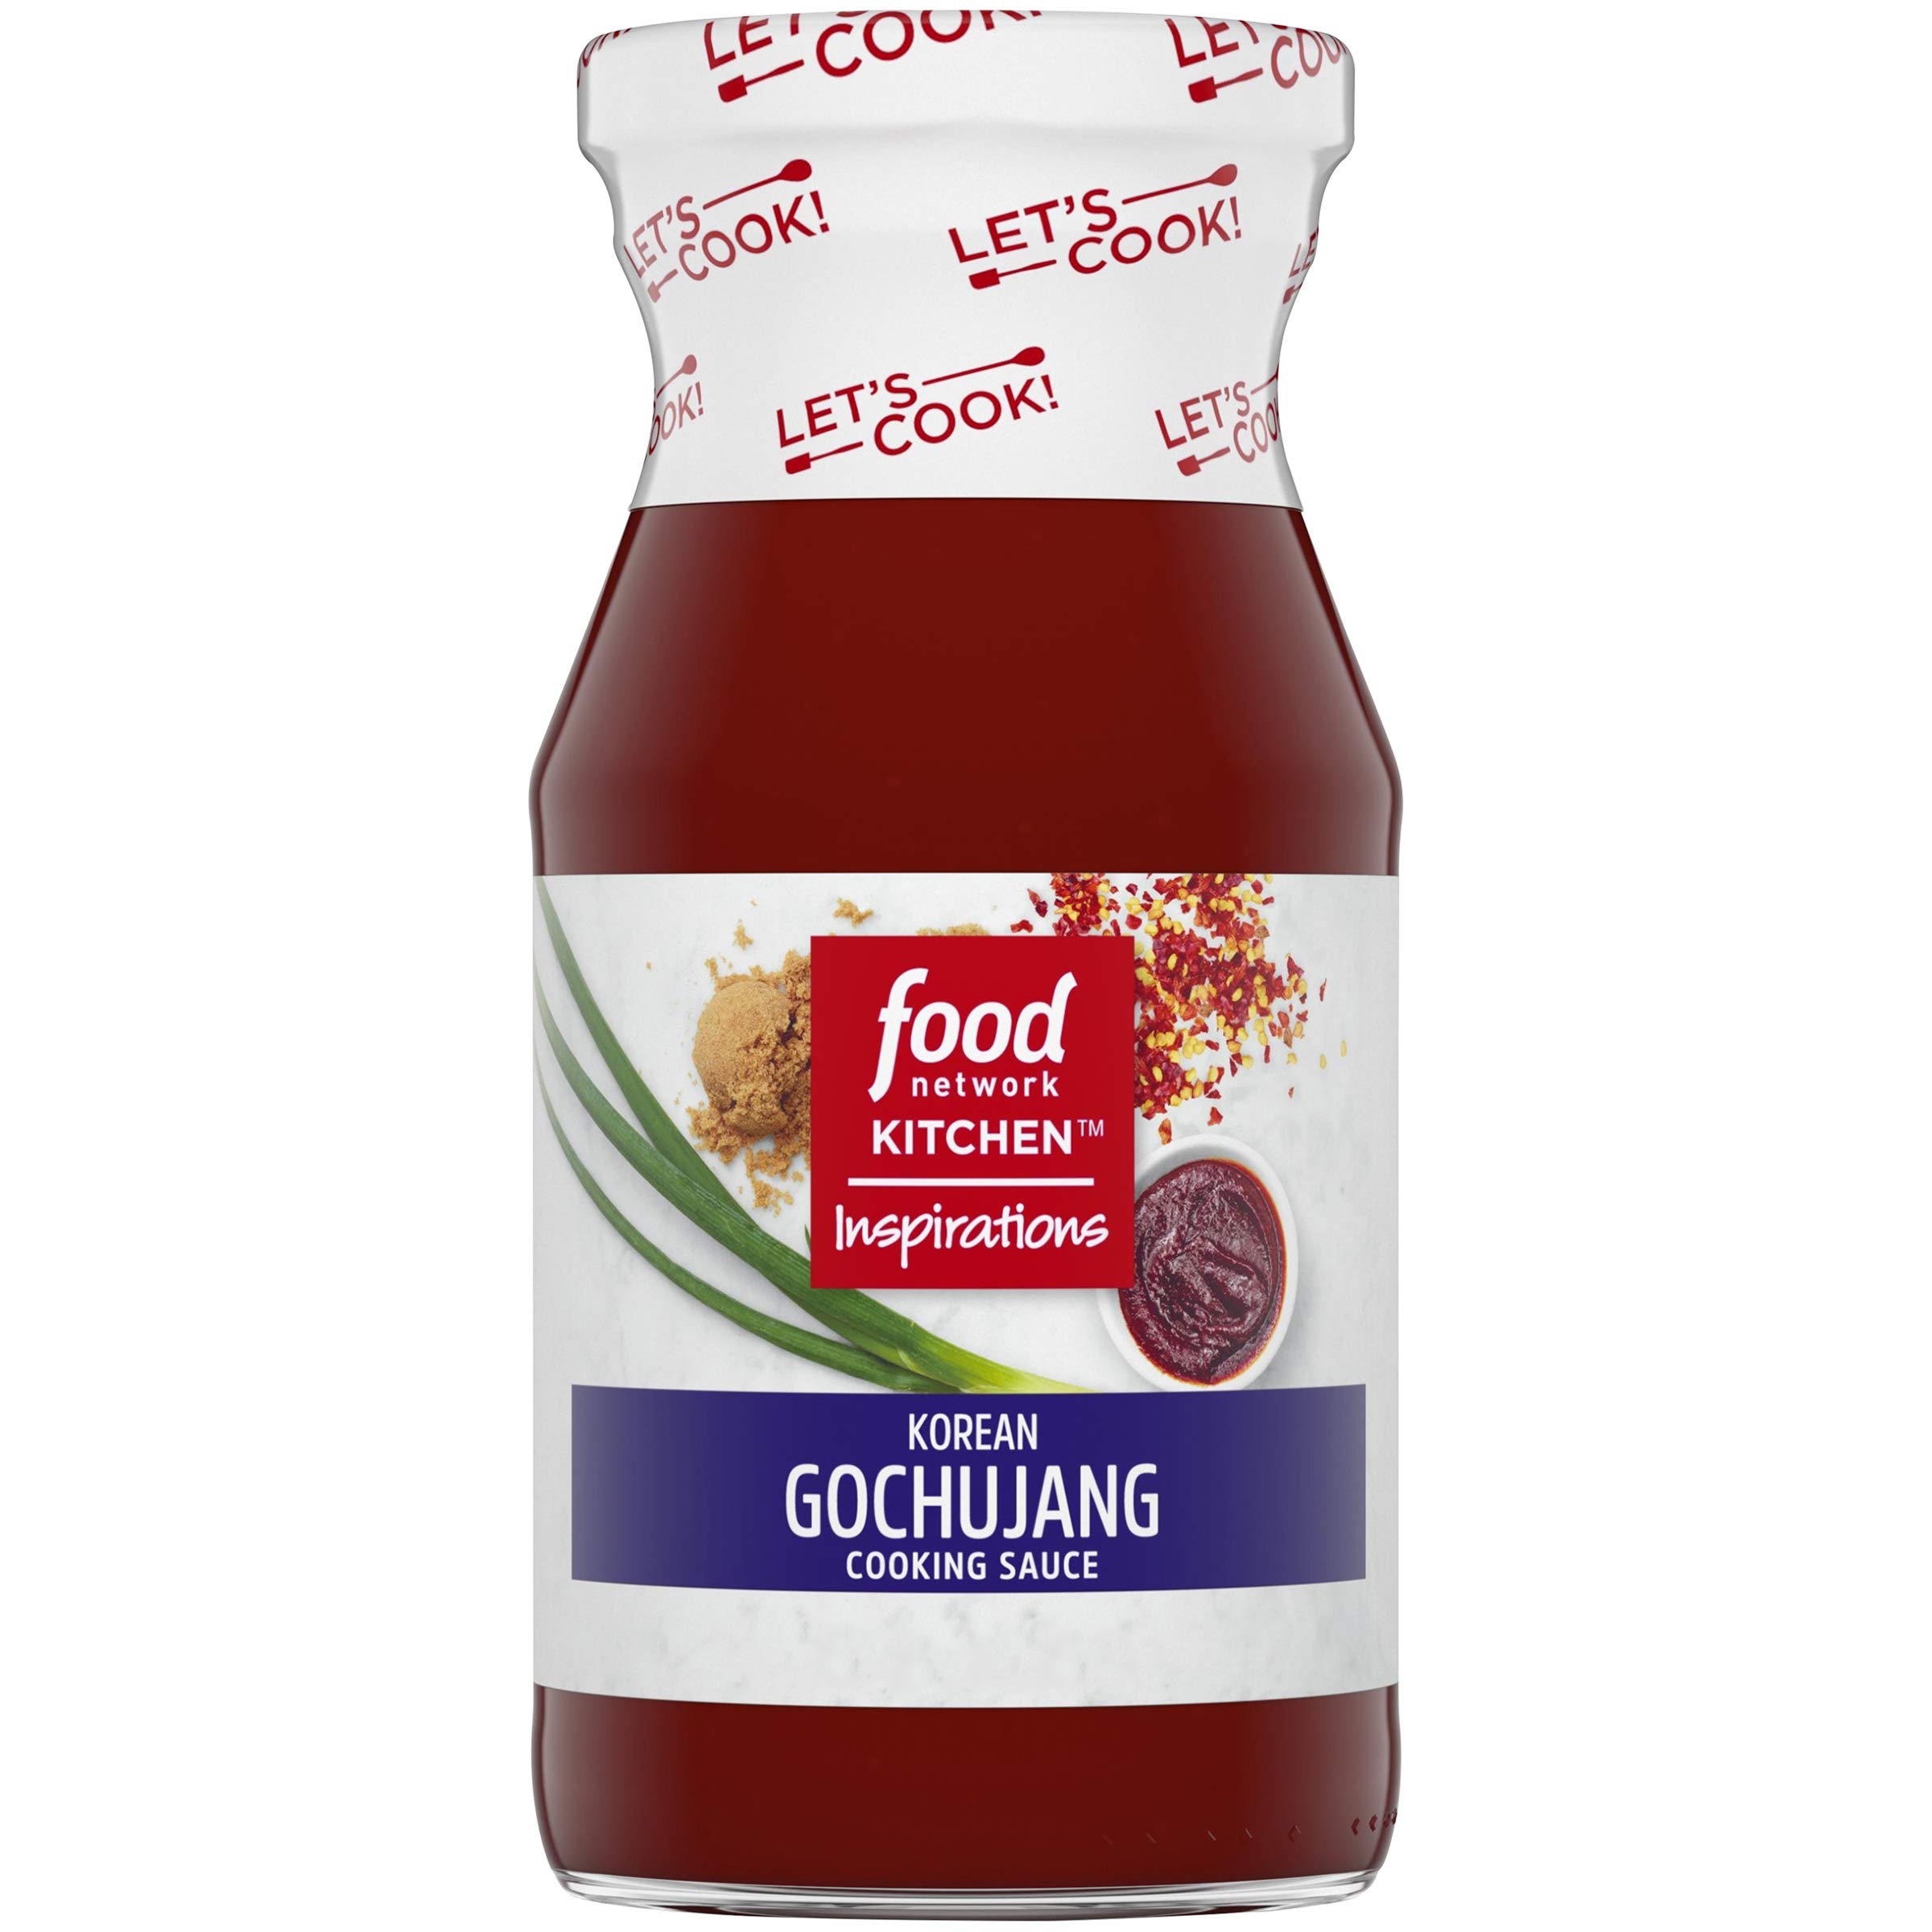
Item Name: Food Network Kitchen Inspirations Korean Style Gochujang Cooking Sauce, 15 oz Bottle
Bullet Point 1: One 15 oz. bottle of Food Network Kitchen Inspirations Korean Style Gochujang Cooking Sauce
Bullet Point 2: Dinnertime backed by Food Network
Bullet Point 3: Contains no high fructose corn syrup, no artificial flavors, and no artificial colors
Bullet Point 4: Dial up the flavor of any meat or vegetables with Food Network's cooking sauce
Value: 15.0
Unit: Ounce

Price: 3.9